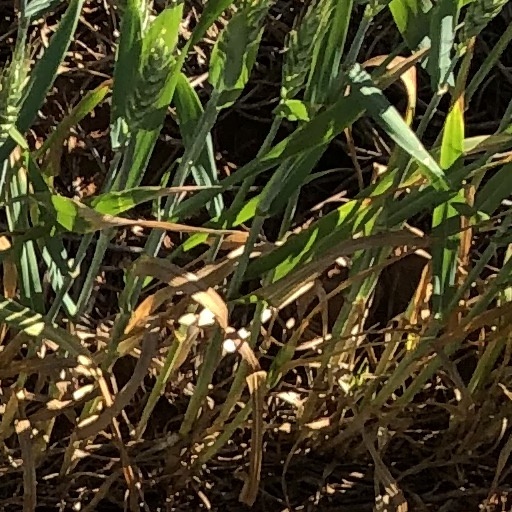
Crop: wheat